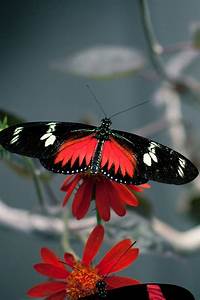
Label: butterfly